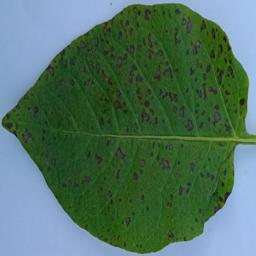
Etiqueta: Tizon_Temprano